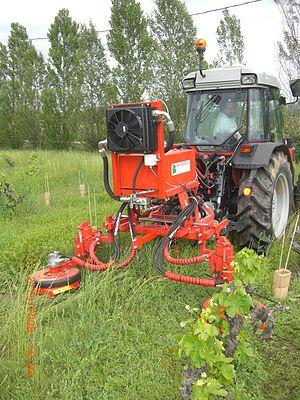
Tondeuse Interceps ""Boisselet"" à effacement hydraulique"